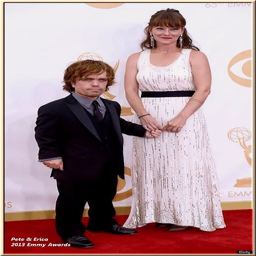
person & his lovely wife on the red carpet at award